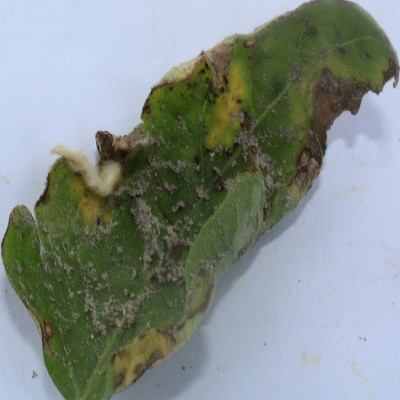
Crop: Tomato
Condition: verticulium wilt